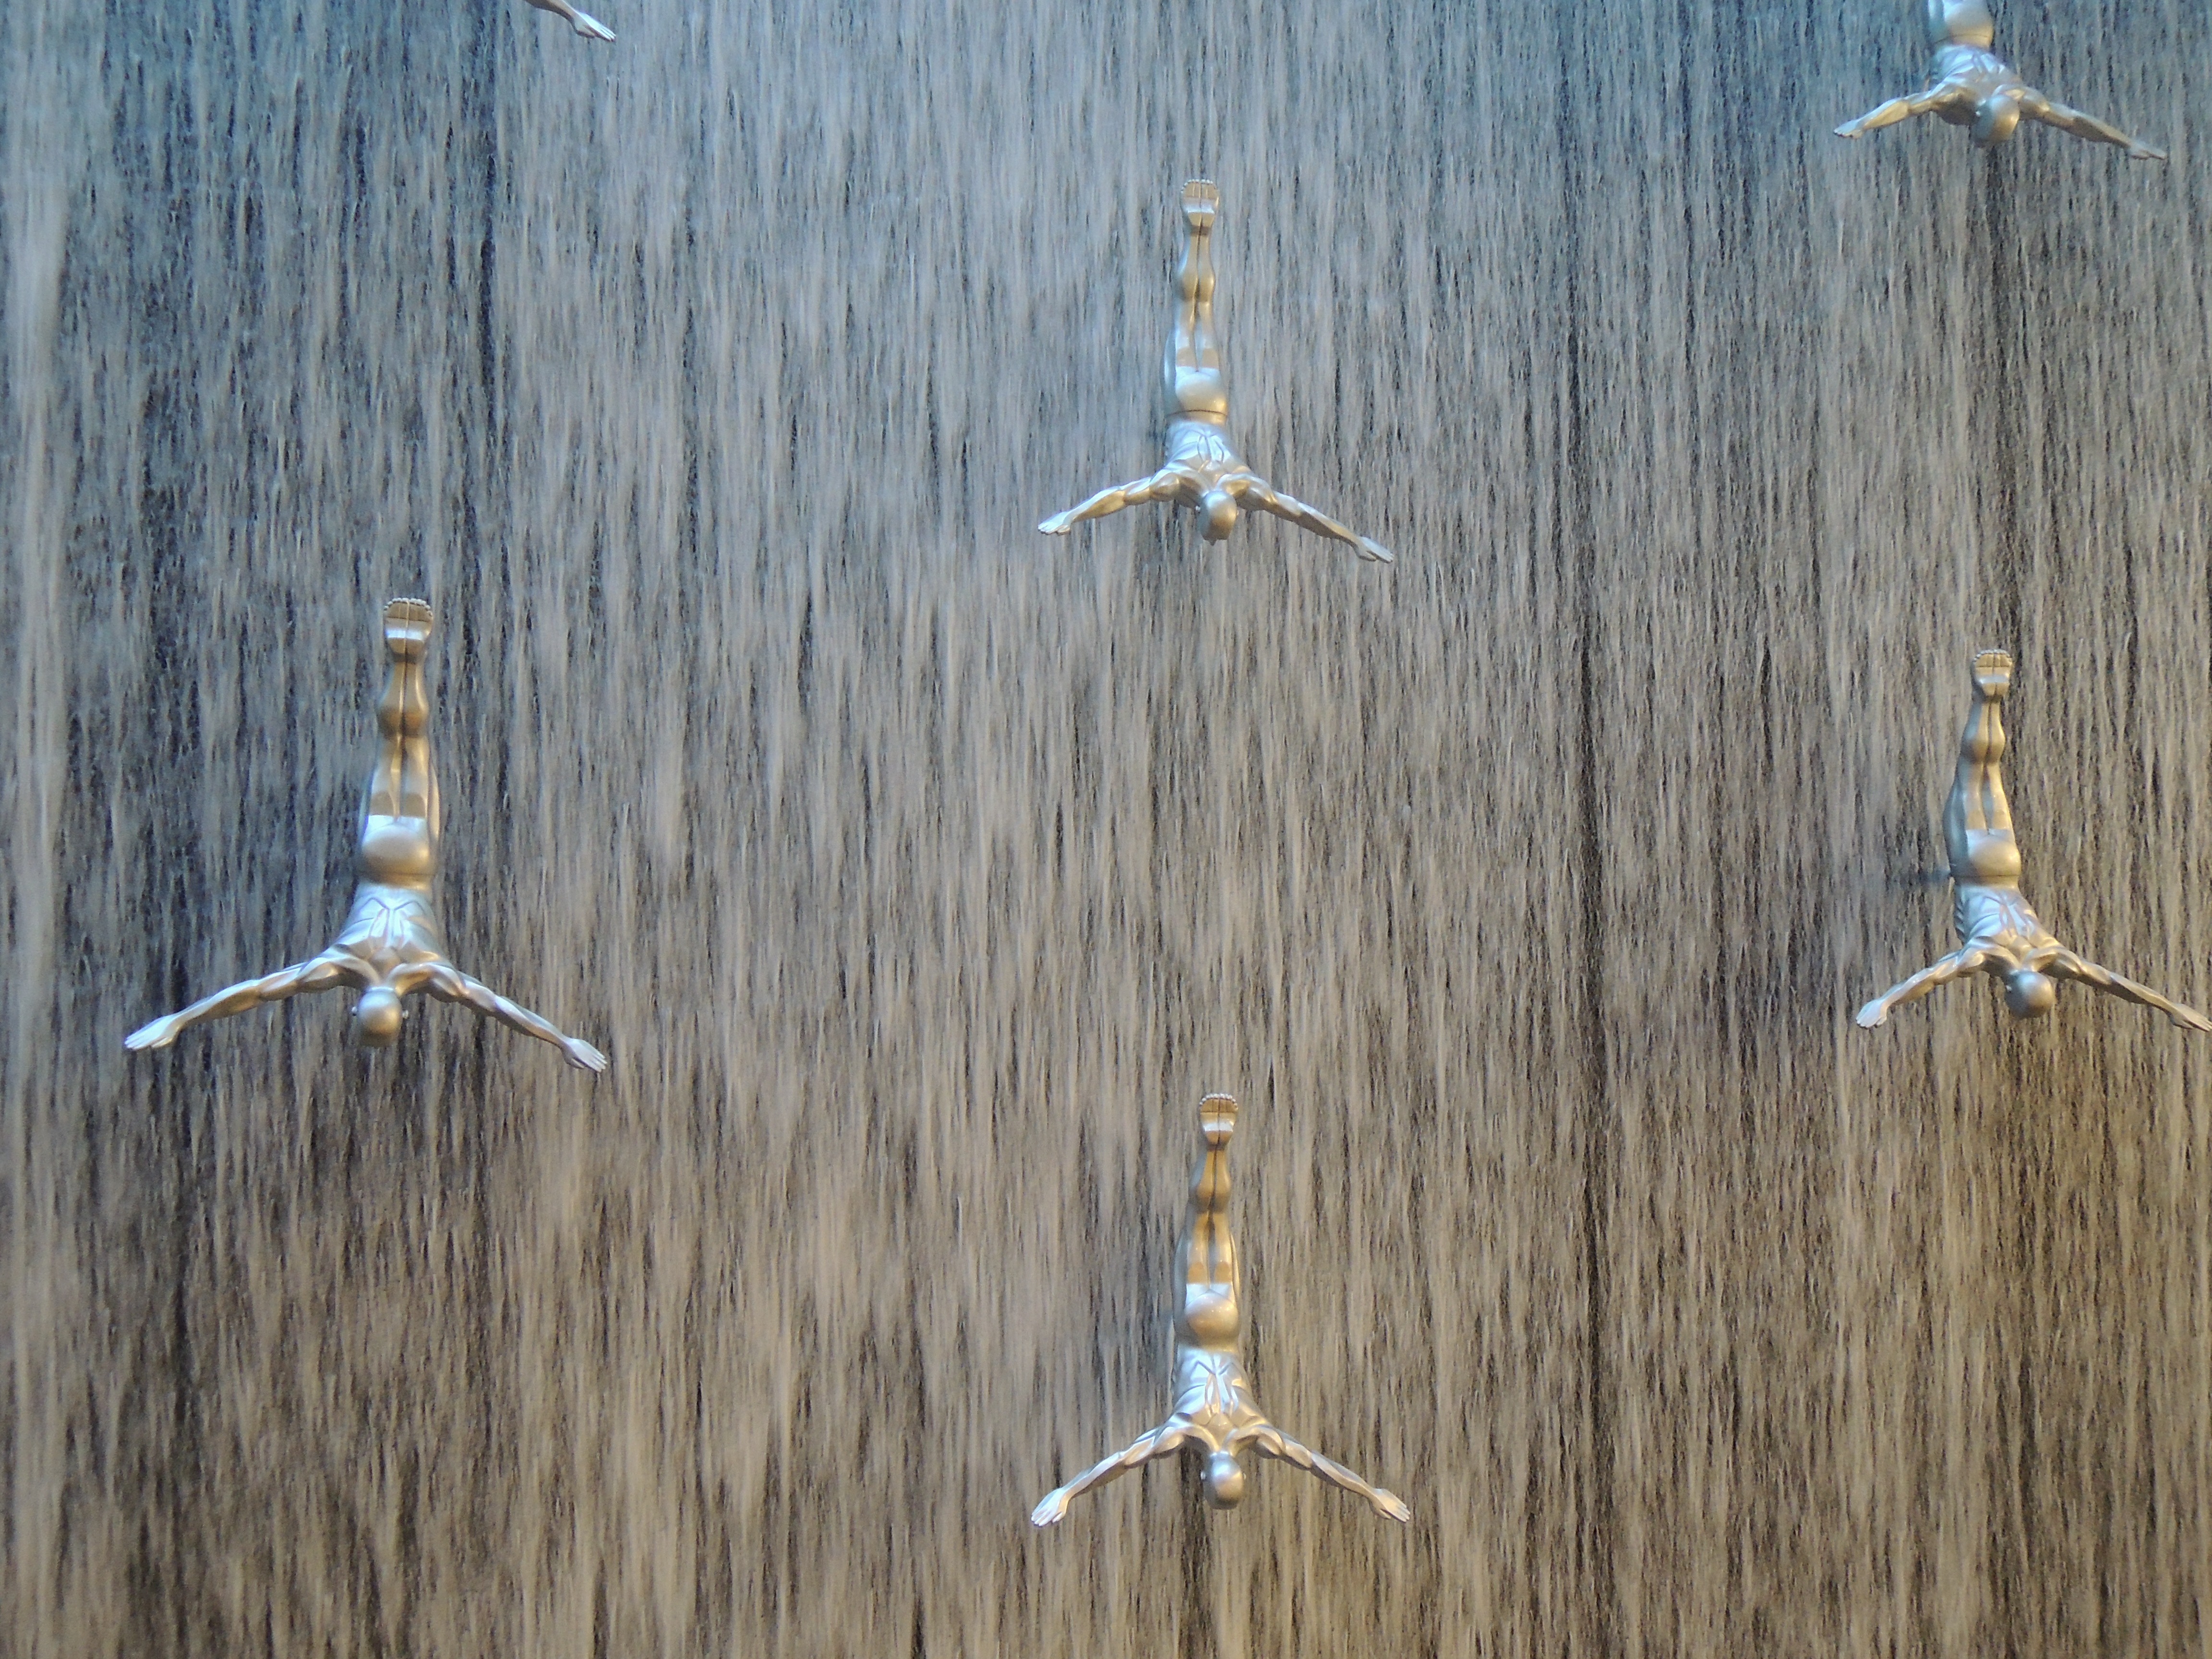
water, waterfall, bird, wing, seabird, jump, dubai, vertebrate, uae, emirates, image, dubai mall, charadriiformes, emirate, perching bird